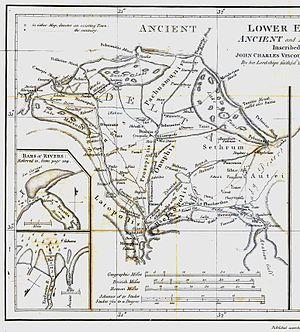
Il n'existe qu'un seul cours d'eau d'Égypte qui soit permanent : le Nil. Il ne possède aucun affluent sur le territoire de l'Égypte qui compte cependant quelques oueds.